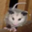
Label: possum